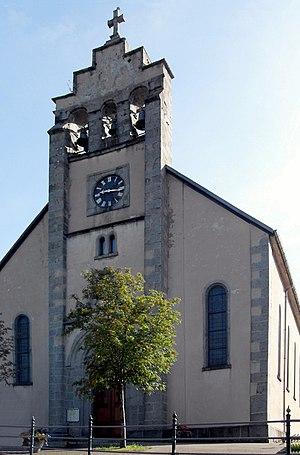
L'église Saint-Sébastien à Geishouse
Geishouse est une commune française située dans le département du Haut-Rhin, en région Grand Est.
Églises possédant un clocher-mur, ou clocher à peigne, clocher-arcade ou campenard.